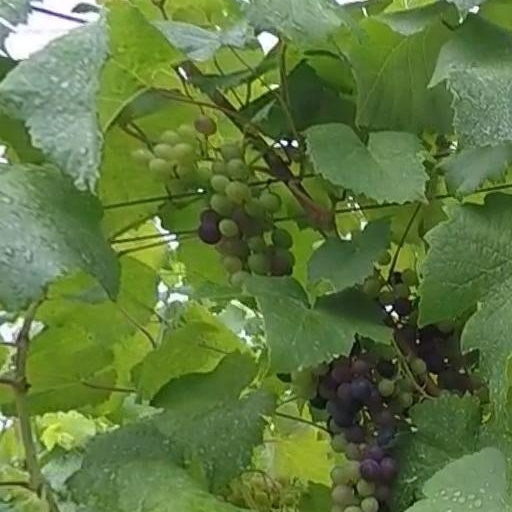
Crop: grape